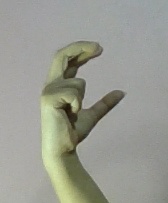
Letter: thal